Necropolis (Copper novel)

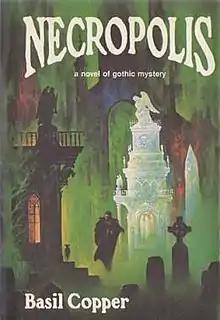
Dust-jacket illustration by Stephen E. Fabian for "Necropolis"

Necropolis is a Gothic novel by author Basil Copper. It was published by Arkham House in 1980 in an edition of 4,050 copies. It was Copper's third book published by Arkham House.